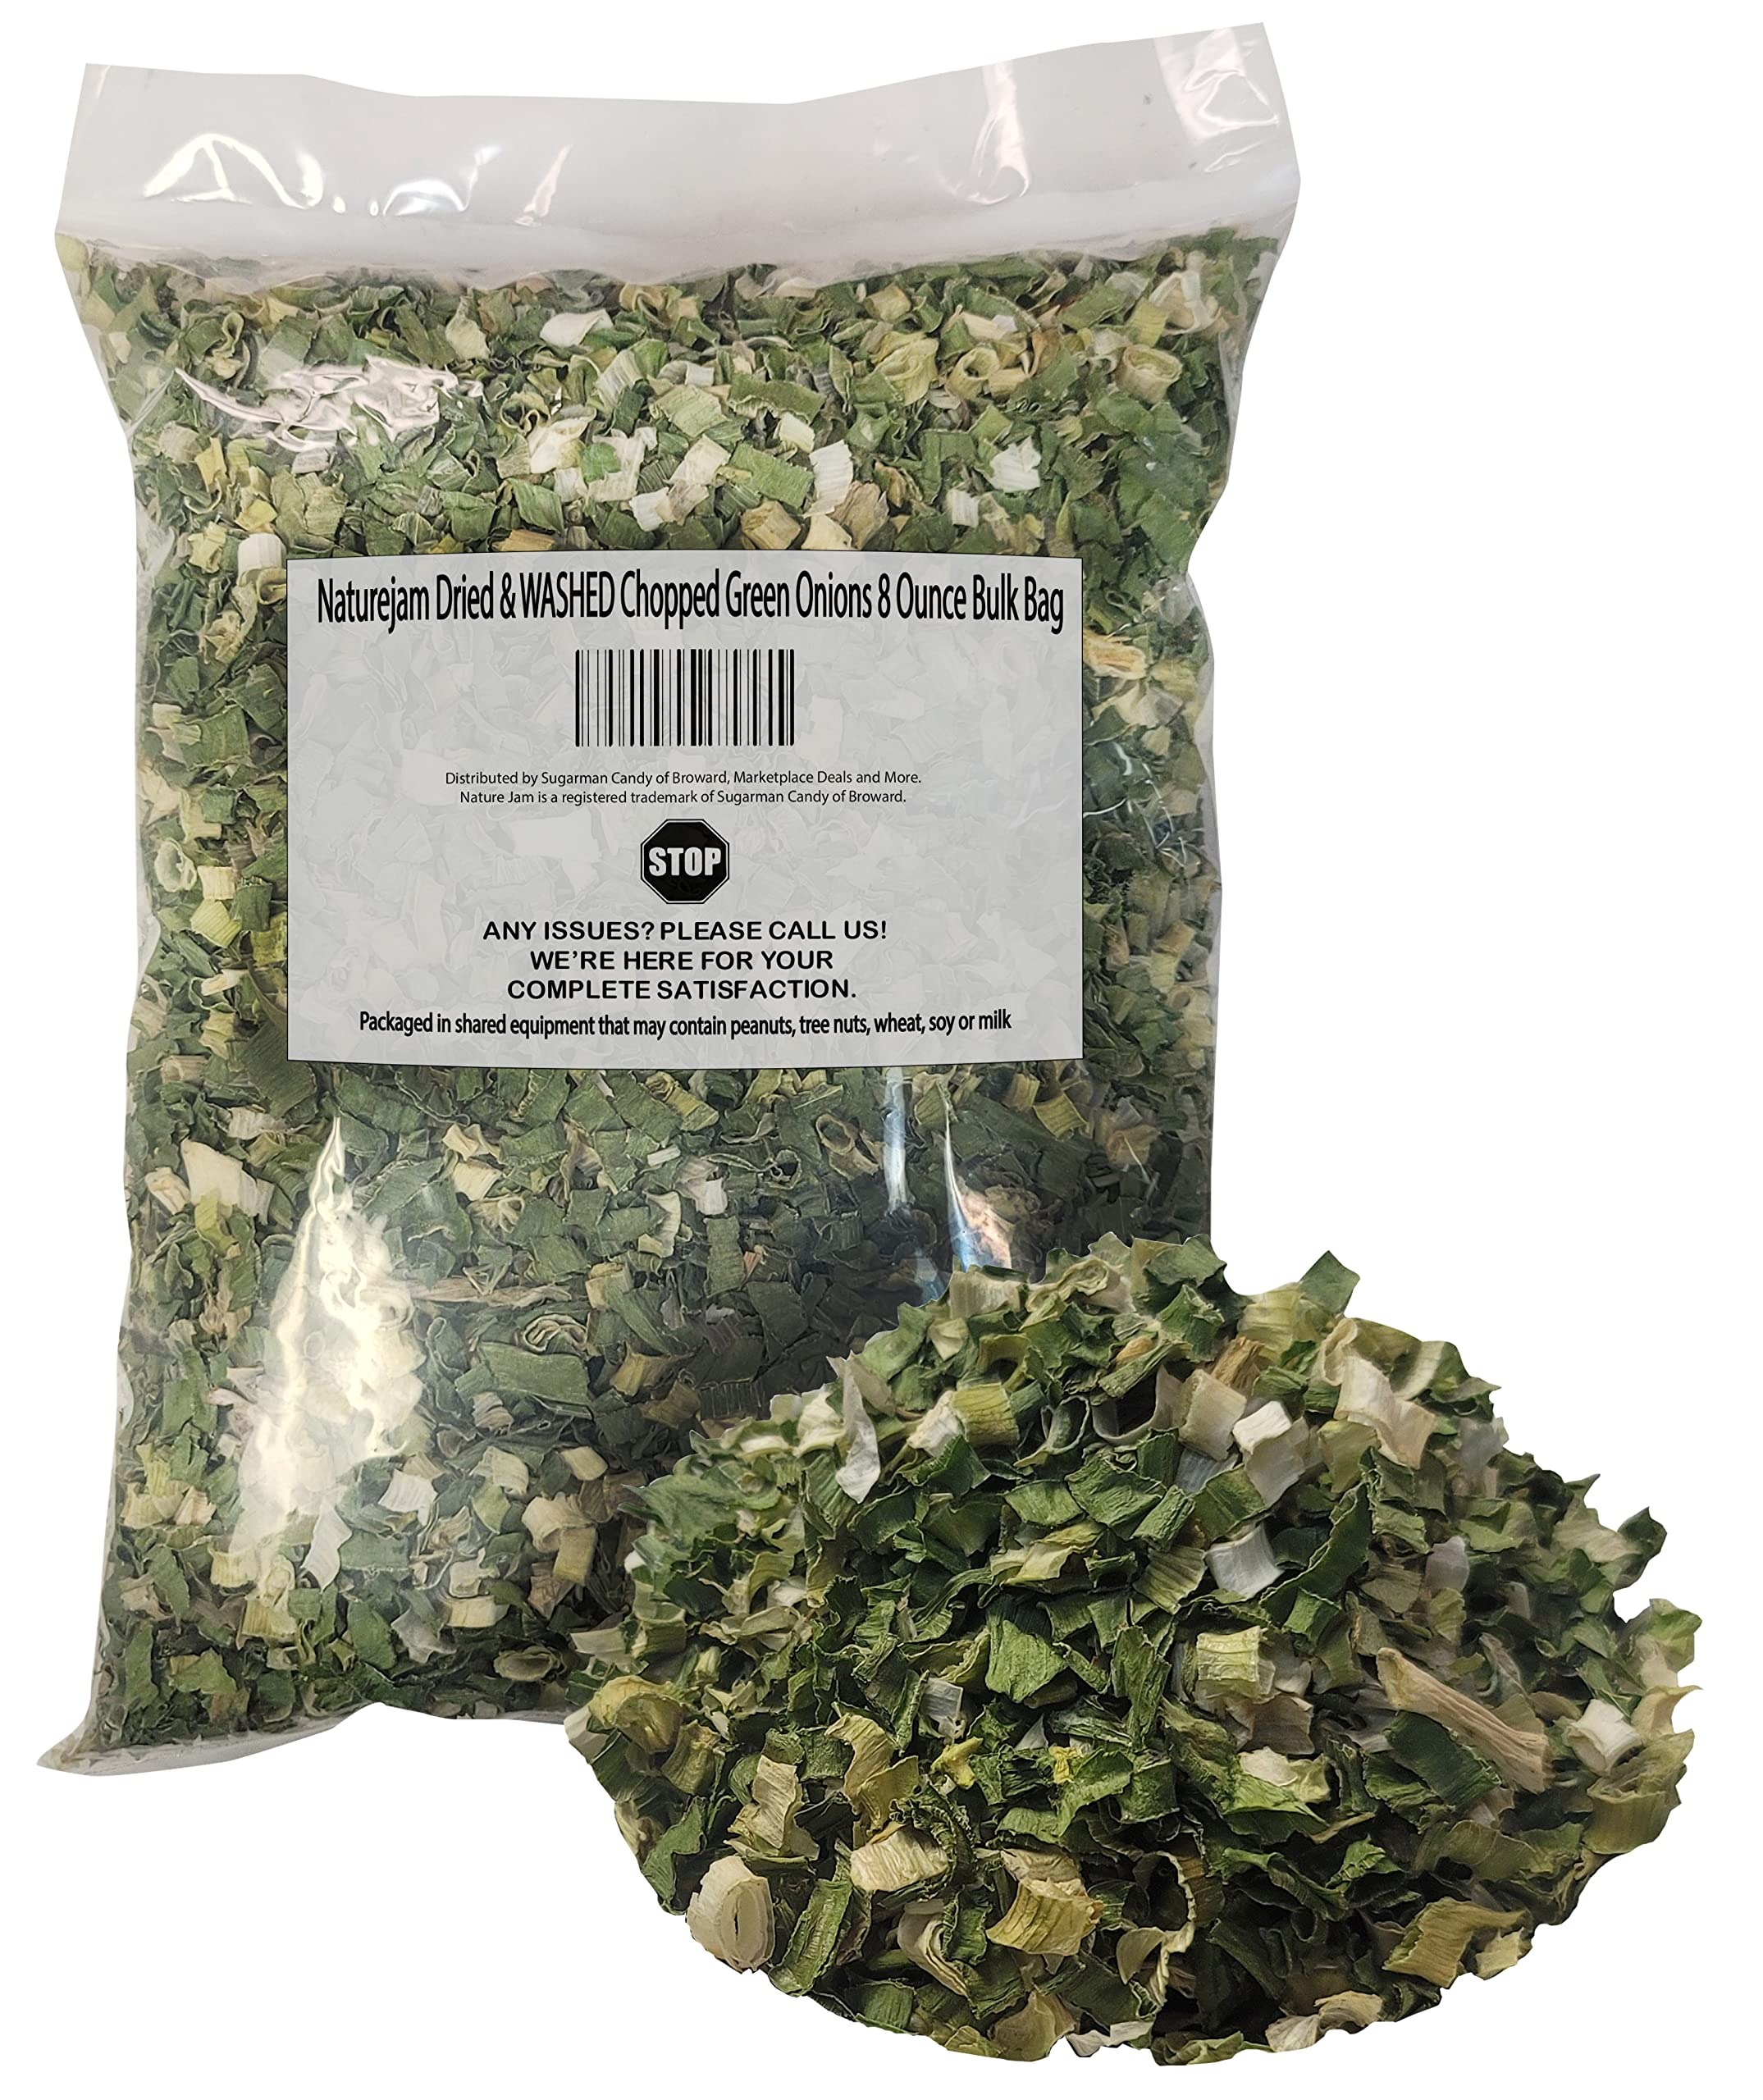
Item Name: Naturejam Dried & WASHED Chopped Green Onions 8 Ounce Bulk Bag-Just 1 Ingredient, 100% Dehdrated Scallions
Bullet Point 1: Popular Ways To Prepare Green Onions Are In Salads Or A Garnish
Bullet Point 2: Adding Them To Stir-fries, Soups And Stews, Ideal For Enhancing Recipes
Bullet Point 3: Our Savory Dried Scallions Are Picked Fresh Then Thinly Sliced And Dehydrated, Preserving Their Zesty, Oniony Flavor
Bullet Point 4: Sprinkle In Soups, Stews, Gumbos, Chowders, Sautéed Foods, Quiches, Omelets, Salads, Sauces And Marinades. Ideal For Garnishing.
Bullet Point 5: 100% Natural And Non-irradiated Without Additive, Coloring Or Gmo.
Bullet Point 6: Dehydrated Green Onions Just As You Would Fresh Green Onions, Without All The Prep Work. 1 Tablespoon Of Dehydrated Green Onions Equals 4 Tablespoons Of Fresh Green Onions
Bullet Point 7: Fresh Flavor Anytime, Anywhere: Get the taste of green onions fresh anytime with Naturejam’s dehydrated onions chopped and washed. Perfect for camping, traveling, or stocking up your kitchen, these dried chopped onions deliver a burst of flavor wherever you are, without refrigeration.
Bullet Point 8: Perfect Aroma and Taste: Dehydration enhances the natural aroma and taste of these chopped green onions, boosting their flavor. A small sprinkle can transform your dishes, adding a rich, oniony flavor that makes your recipes more delicious and aromatic.
Bullet Point 9: Ideal for Homemade Spice Blends: Create your spice blends with Naturejam’s dried green onions. Their rich flavor makes them a perfect addition to custom seasoning mixes, herb blends, or rubs, allowing you to craft unique and personalized flavors for your favorite recipes.
Bullet Point 10: Versatile Ingredient for Any Dish: Naturejam’s dried green onions are quite adaptable, adding a pop of flavor and color to a wide variety of dishes. From garnishing baked potatoes to seasoning broths and marinades or chopped salad mix, these scallions are a kitchen essential that elevates your culinary creations.
Product Description: Enhance your culinary creations with Naturejam Dried & Washed Chopped Green Onions, conveniently packed in an 8-ounce bulk bag. These green onions are carefully washed, chopped, and dried to preserve their natural flavor and appealing color. With just one ingredient and no additives, they offer a pure, fresh taste that's perfect for soups, salads, stir-fries, and more. The heat-sealed bag ensures long-lasting freshness, making it easy to add a burst of flavor to your dishes whenever you need it. Enjoy the convenience and quality of Naturejam Dried & Washed Chopped Green Onions in your kitchen.
Value: 8.0
Unit: Ounce

Price: 16.99